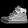
Label: Sneaker